Wards of New Orleans

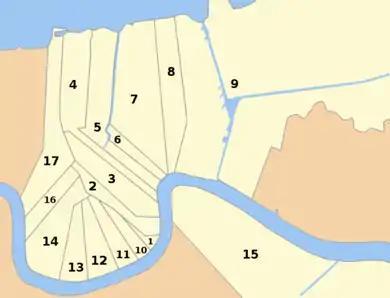
Map shows the 17 wards of New Orleans. Not shown: southern portion of the 15th Ward, northeastern portion of the 9th Ward. On the map Lake Pontchartrain is to the north and the Mississippi River is to the south; the 15th Ward is the only one south of the Mississippi River where Algiers is located.

The city of New Orleans, in the U.S. state of Louisiana, is divided into 17 wards. Politically, the wards are used in voting in elections, subdivided into precincts. Under various previous city charters of the 19th century, aldermen and later city council members were elected by ward. The city has not had officials elected to represent wards since 1912, but the ward designations remain a part of New Orleans' fabric. Socially, it is not uncommon for New Orleanians from some wards to identify where they are from by their ward number.